USCGC Red Wood

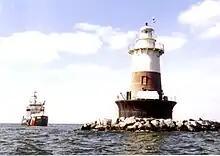
"Red Wood" refuels generators at Peck Ledge lighthouse by pumping diesel oil ashore from her own tanks

"Red Wood" was commissioned at a ceremony at the Coast Guard Yard on 4 August 1964. Representative Garmatz spoke at the event. Also attending was Admiral Edwin J. Roland, Commandant of the Coast Guard. "Red Wood" reached her new homeport of New London on 21 September 1964. She replaced USCGC "Hawthorne" there, but much of the old ship's crew transferred to "Red Wood". She was more than a month behind schedule reaching New London because of mechanical problems, including the failure of her hydraulic system.